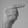
ASL letter: G